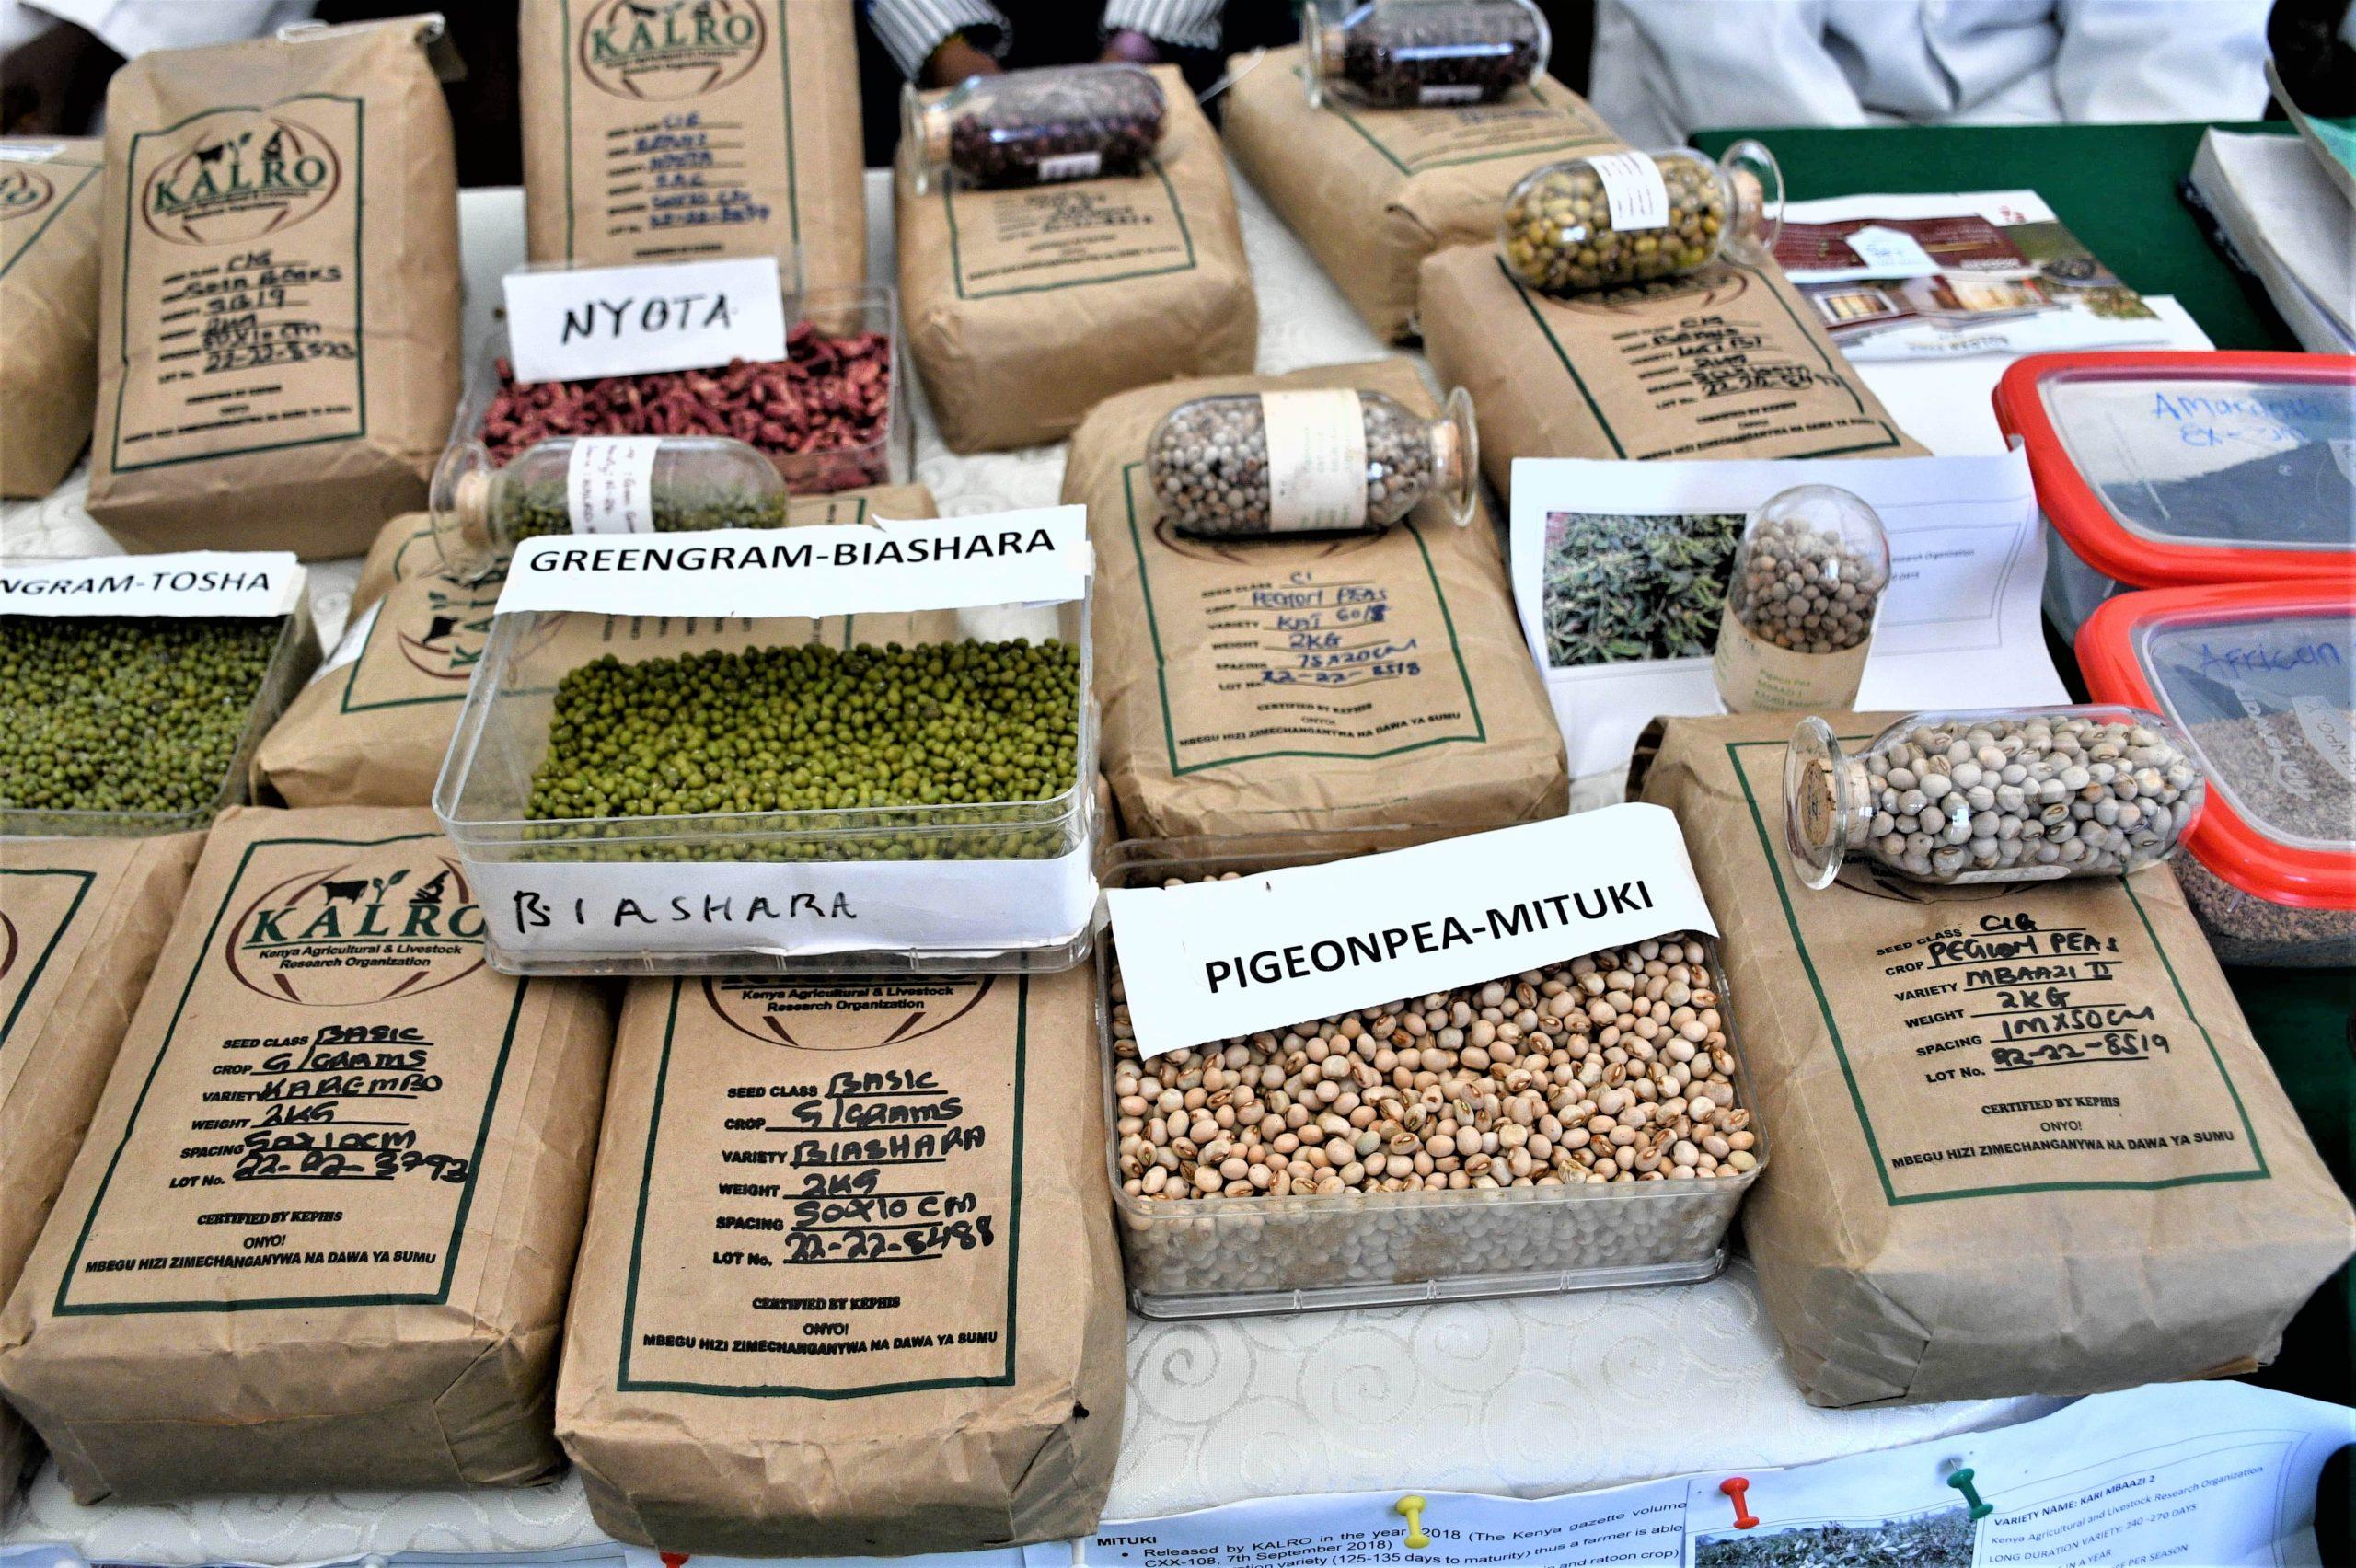
Mto ulioanza kukauka, unaoonyesha mabaki ya maji katikati ya mchanga. Huku kingo zake zikiwa zimezungukwa na uoto wa asili, uliopungua. Hali inayoashiria mabadiliko ya hali ya hewa au ukame wa muda mrefu katika mazingira hayo.